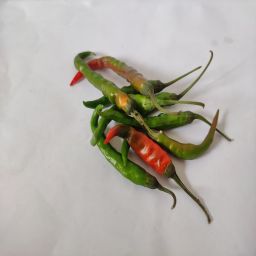
Crop: Chile Pepper
Quality: Ripe